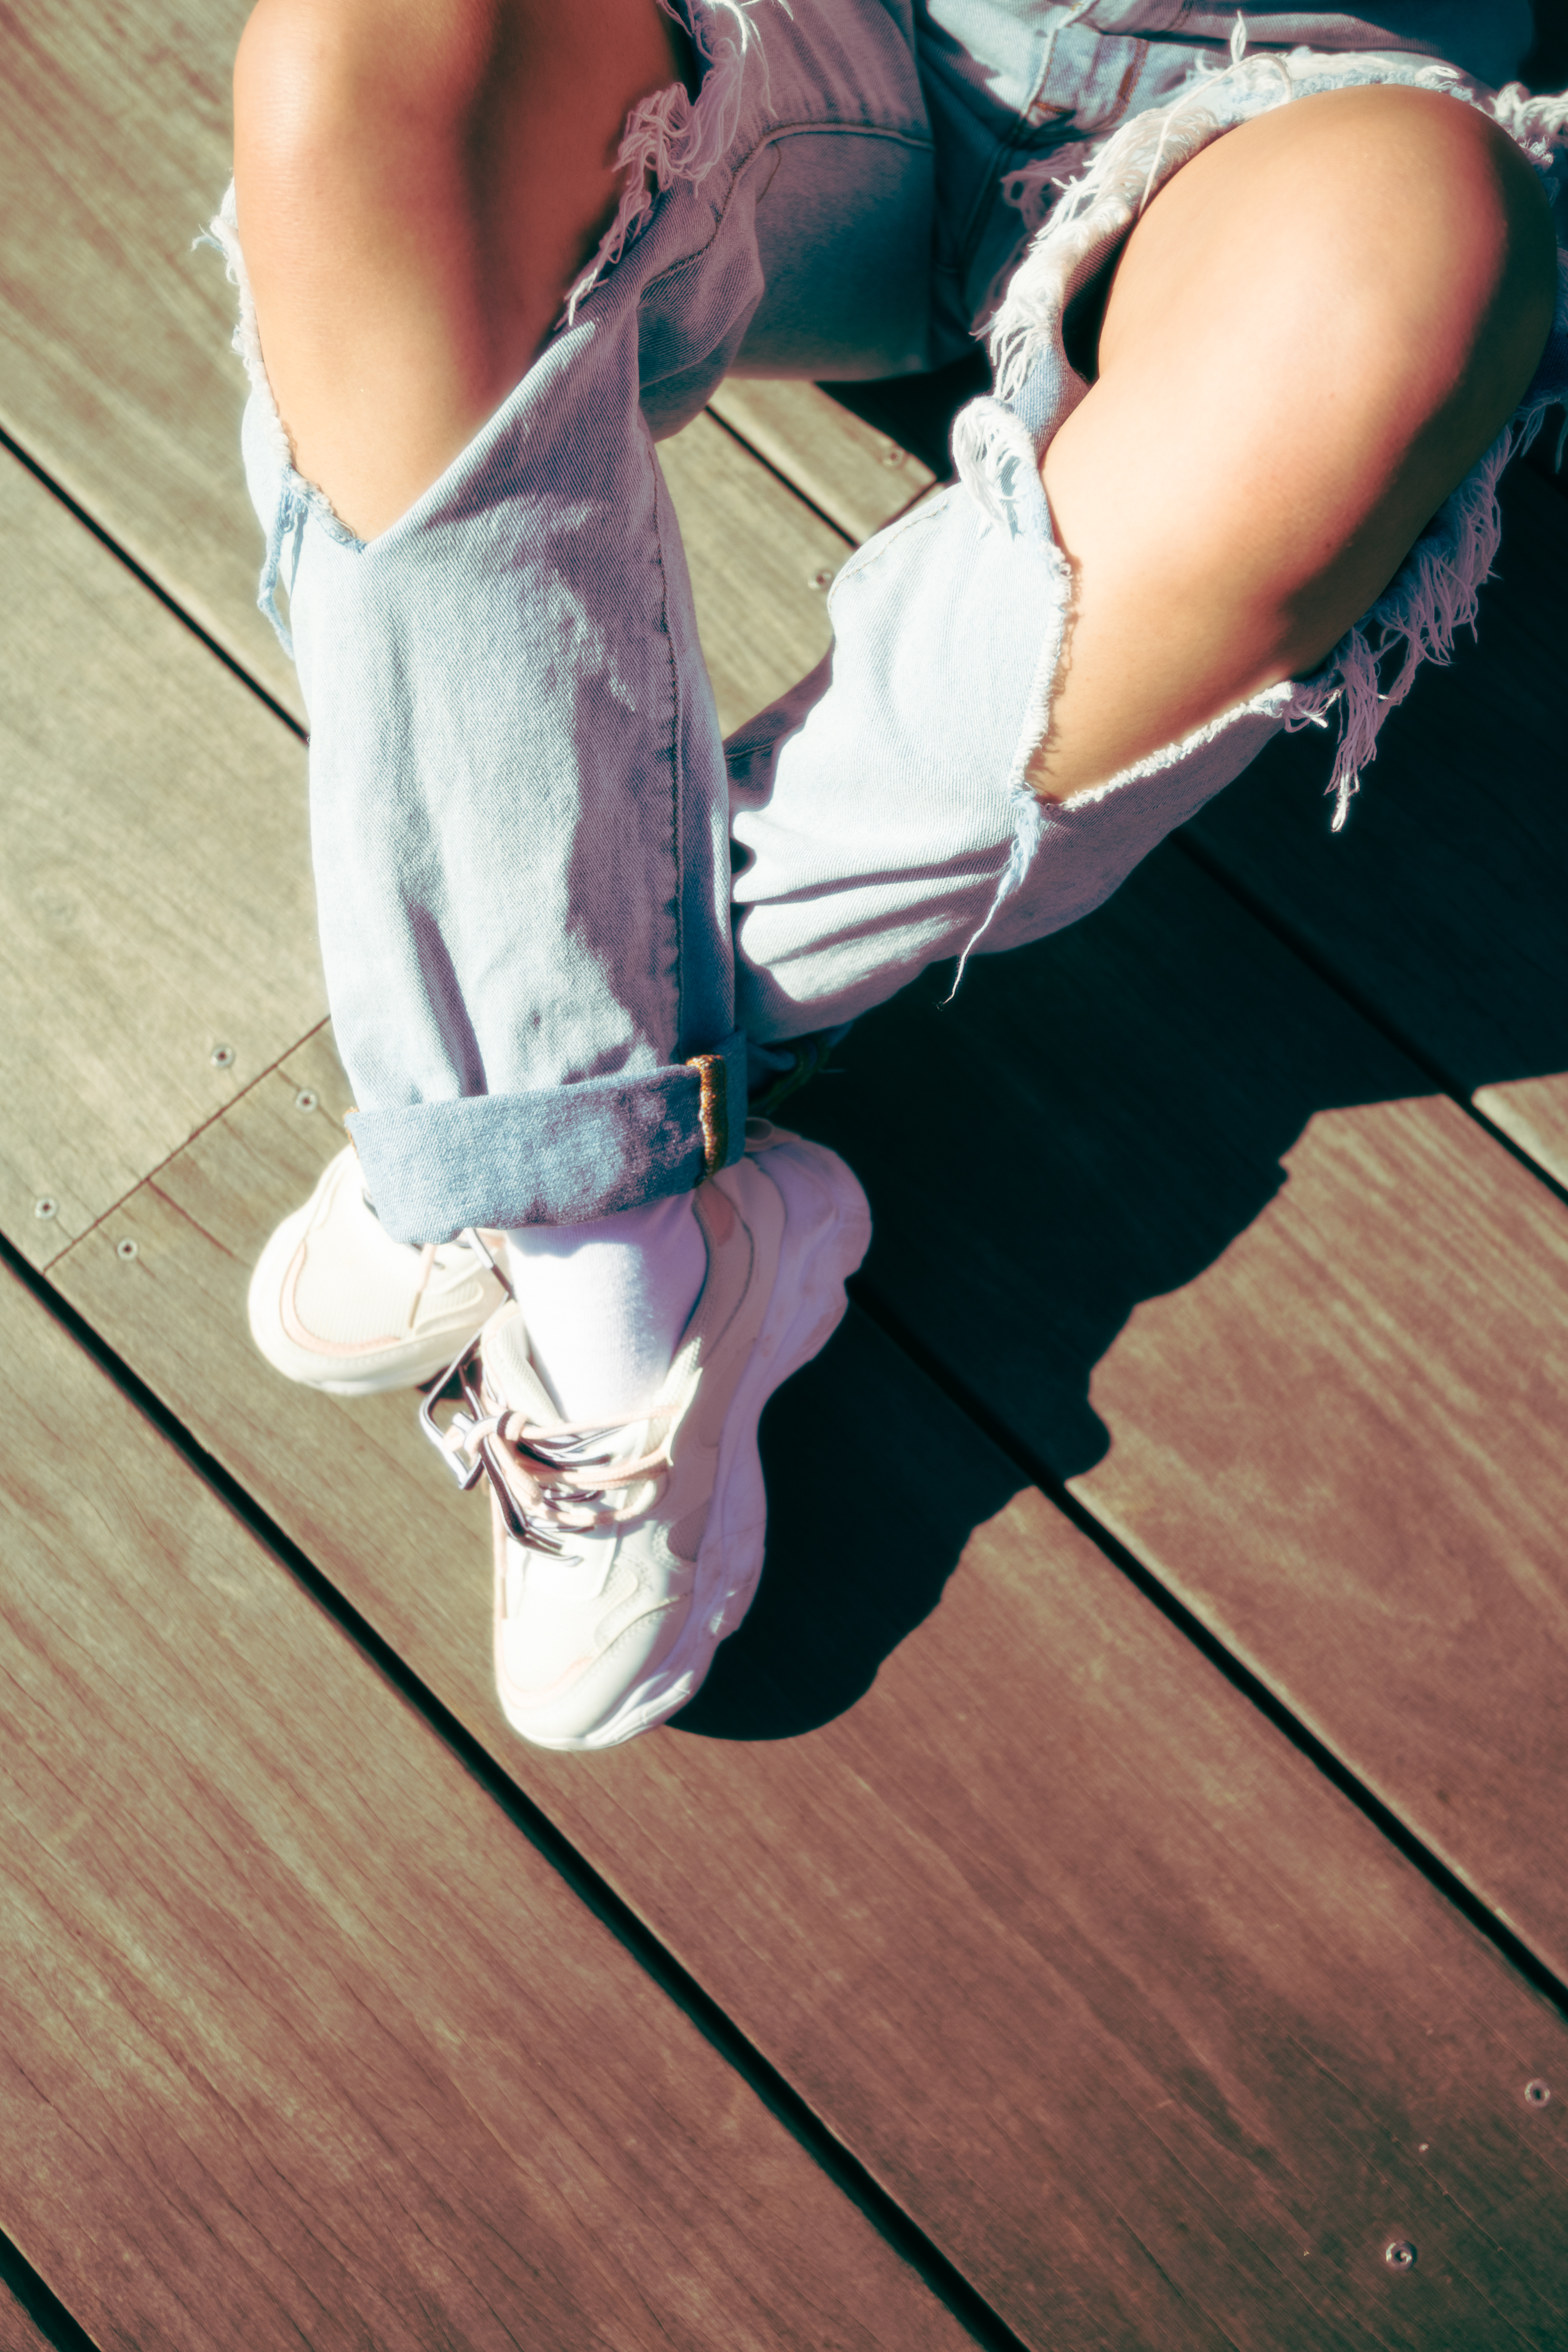
joint, leg, wood, gesture, thigh, flooring, knee, floor, waist, sportswear, hardwood, elbow, sneakers, wood stain, happy, human leg, street fashion, foot, Luggage and bags, laminate flooring, varnish, wood flooring, sock, bag, denim, fun, leisure, deck, barefoot, eyewear, toe, sitting, abdomen, fashion accessory, child, sandal, ankle, toddler